Perry County Courthouse (Pennsylvania)

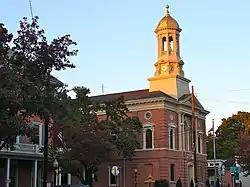
Perry County Courthouse, October 2010

The Perry County Courthouse is an historic, American courthouse building that is located in New Bloomfield, Perry County, Pennsylvania.